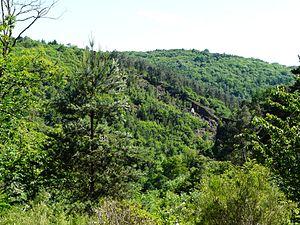
Les gorges du Coiroux au saut de la Bergère, entre Palazinges (à gauche) et Aubazine, Corrèze, France
Le Coiroux, également écrit Coyroux, est un ruisseau français, affluent rive droite de la Roanne et sous-affluent de la Dordogne par la Corrèze et la Vézère.
Aubazines est une commune française du département de la Corrèze en région Nouvelle-Aquitaine. L'écriture officielle avec un « S » final provient d'une erreur de transcription sur une carte.